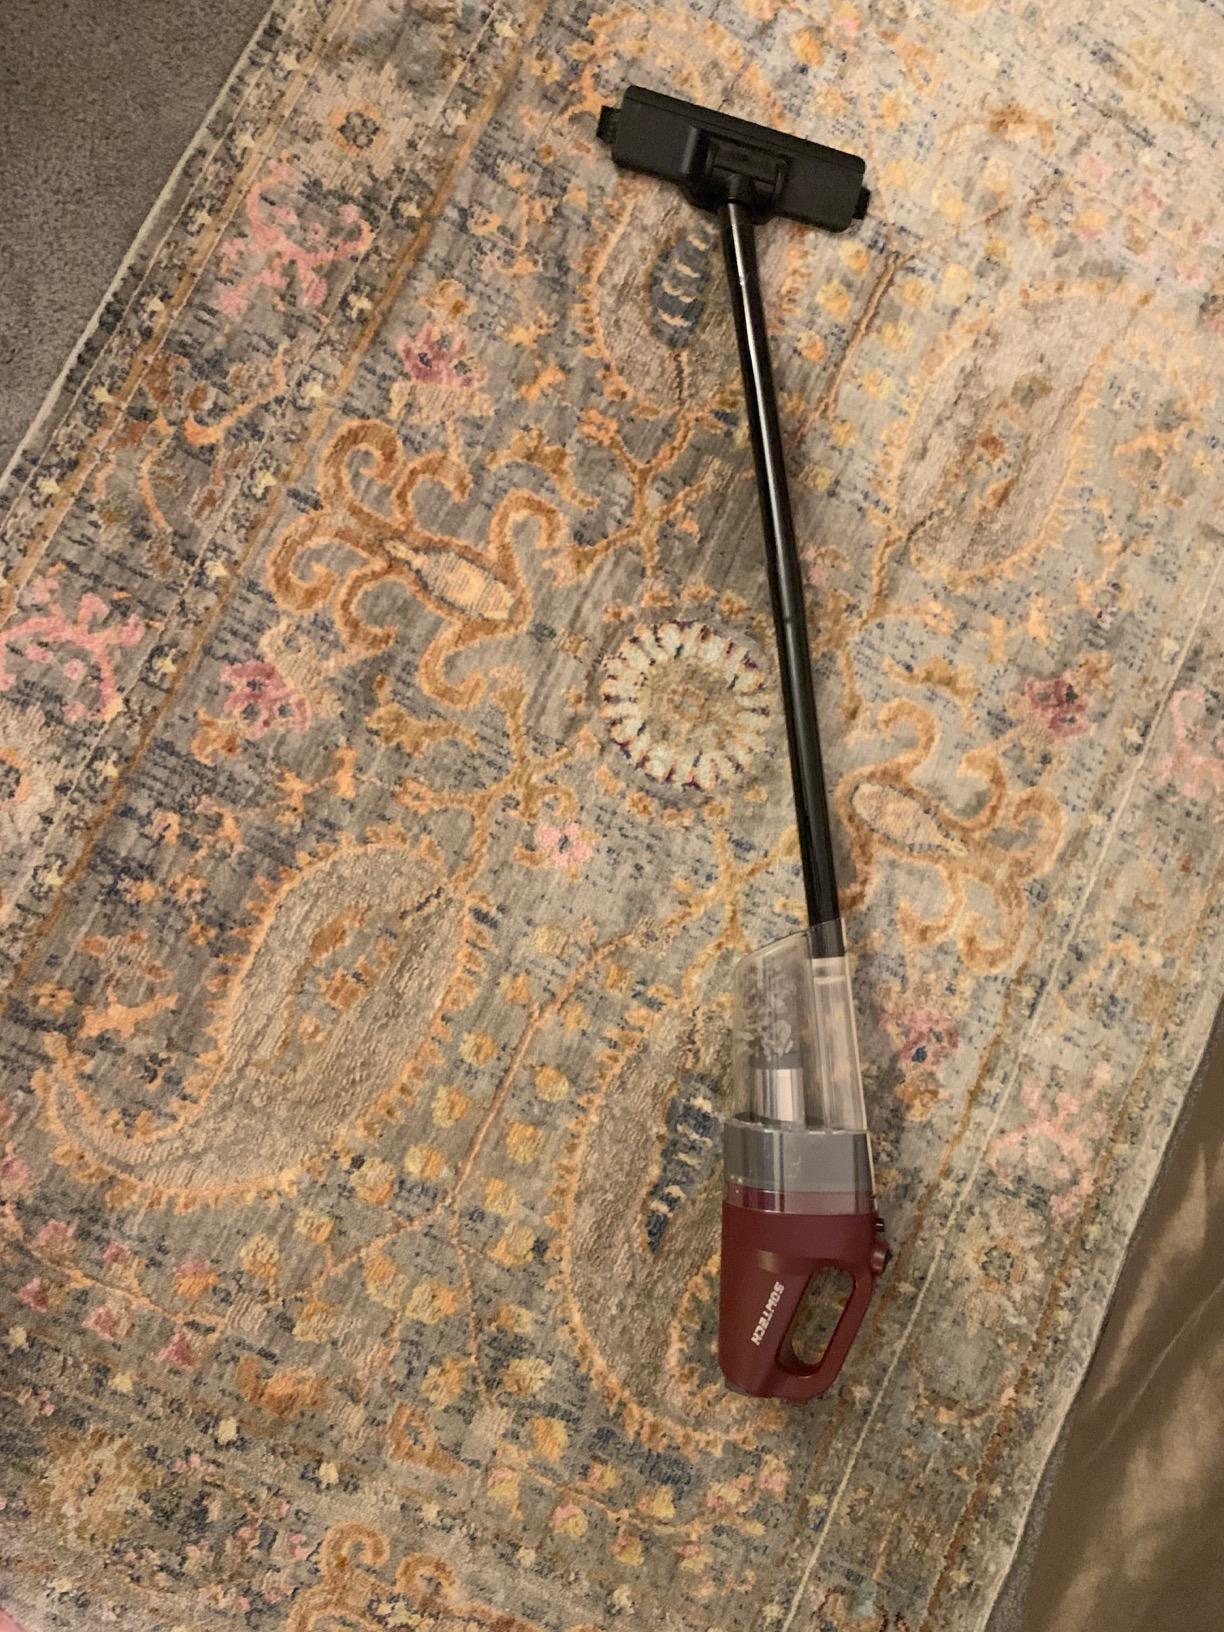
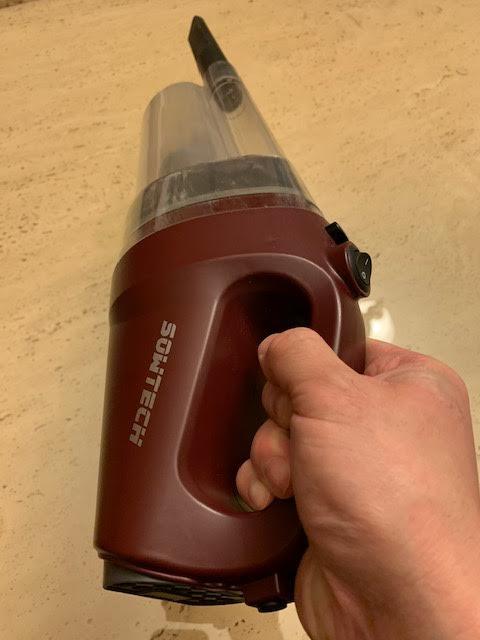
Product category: items_vacuum
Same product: yes